Sporophyla oenospora

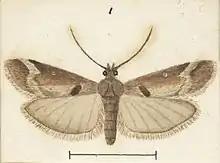
Illustration of male "S. oenospora".

"S. oenospora" is endemic to New Zealand. As well as occurring at Castle Hill, this species has also been collected at Ida Valley, Alexandra and Ben Lormond.